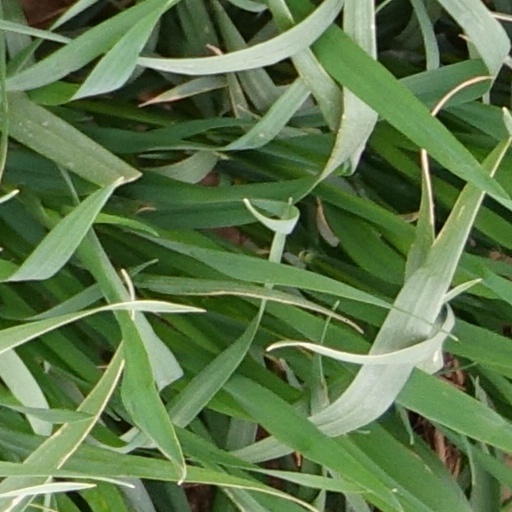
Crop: wheat